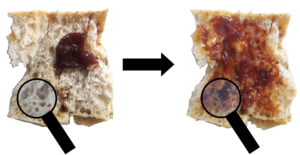
Illustration du théorème PCP (tartine de confiture)
En théorie de la complexité, un domaine de l'informatique théorique, le théorème PCP est une caractérisation de la classe NP dans le contexte d'un système de preuve interactive. Plus précisément, NP est la classe des problèmes de décision qui ont des preuves pouvant être vérifiées de façon probabiliste en ayant accès à un nombre constant de bits de la preuve et en utilisant un nombre logarithmique de bits aléatoires.